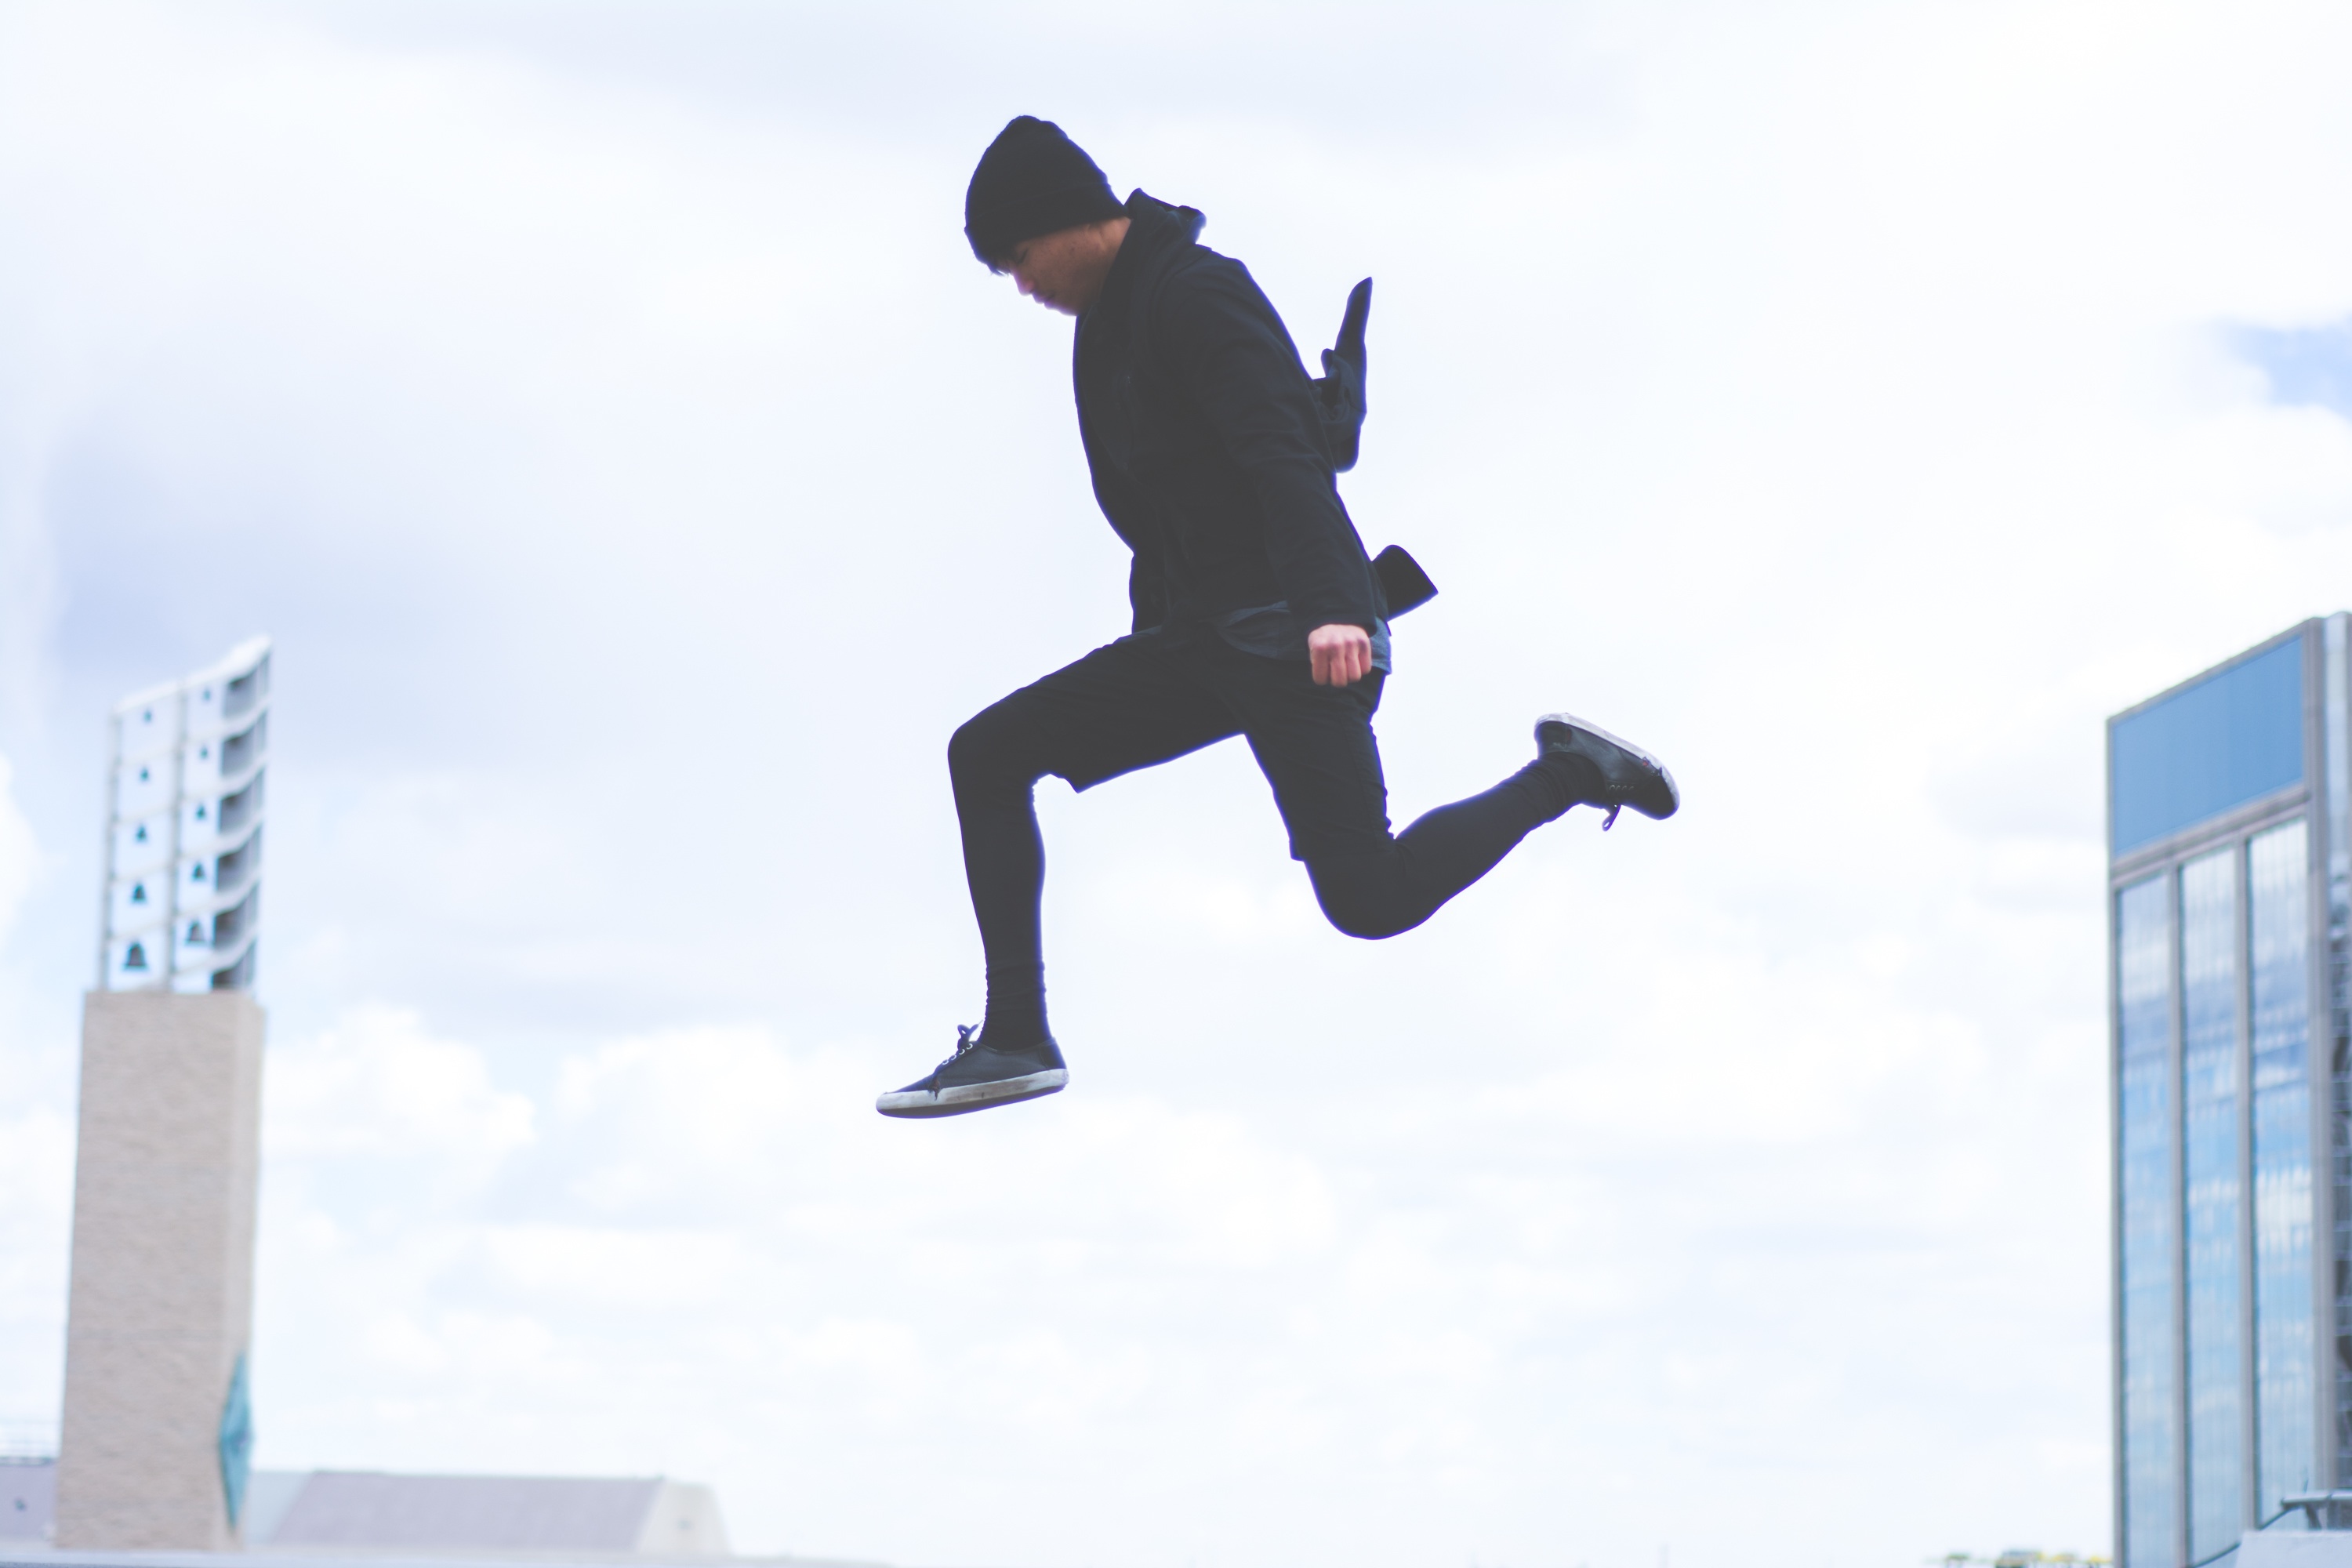
man, person, jump, male, recreation, jumping, extreme sport, sports, physical exercise, outdoor recreation, human action